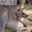
Label: kangaroo